The Dress (2020 film)

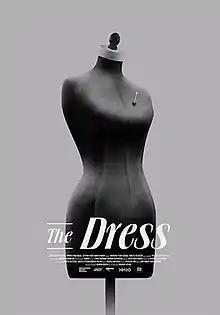
Poster

The Dress is a Polish graduation short drama film from the Warsaw Film School, written and directed by . The film covers the topics of disability and intimacy, sexual assault and loneliness. It premiered at the Kraków Film Festival on June 2, 2020, and received a nomination for the Academy Award for Best Live Action Short Film at the 94th Academy Awards.